West Midlands Fire Service

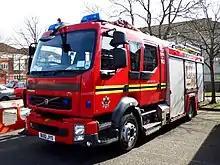
2010-2023 Volvo FL Pump Rescue Ladder

The service was created in 1974, when the West Midlands county came into being. Prior to its creation, each of the county boroughs in the West Midlands area (Birmingham, Coventry, Dudley, Solihull, Walsall, Warley, West Bromwich and Wolverhampton) had their own fire brigade, the largest of which was the City of Birmingham Fire Brigade. WMFS was created by a merger of these county borough fire brigades, plus fire stations from the fire brigades of Warwickshire, Worcestershire and Staffordshire.